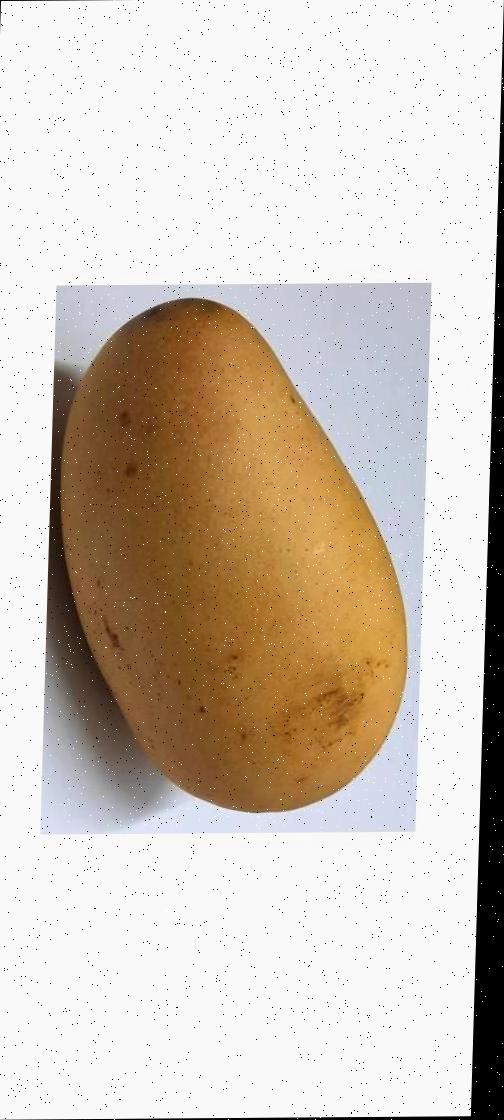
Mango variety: Katimon